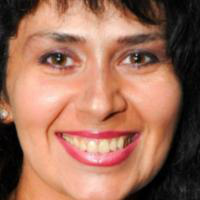
Age group: age 41-55